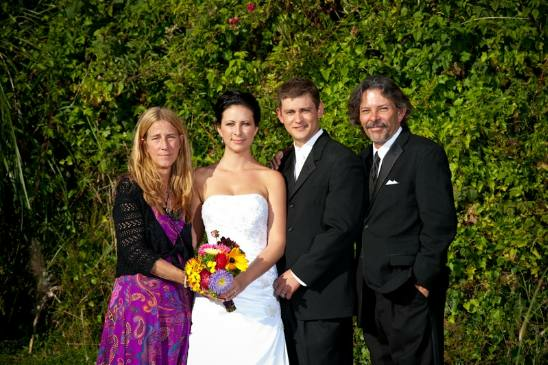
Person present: Yes